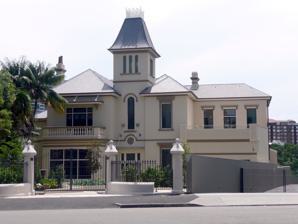
Building: Ashton, Elizabeth Bay
Country: Australia
Year built: 1875
Historic site in New South Wales, Australia Ashton Location 102 Elizabeth Bay Road, Elizabeth Bay , City of Sydney , New South Wales , Australia Coordinates 33°52′16″S 151°13′47″E / 33.8711°S 151.2297°E / -33.8711; 151.2297 Built 1874–1875 Architect Thomas Rowe New South Wales Heritage Register Official name Ashton and its grounds; Caprera (c.1875–c.1910); Brema or Braemar (c.1910–c.1920); The German Consulate a Type State heritage (built) Designated 19 November 2003 Reference no. 1684 Type Mansion Category Residential buildings (private) Location of Ashton in Sydney Show map of Sydney Ashton, Elizabeth Bay (Australia) Show map of Australia Ashton is a heritage-listed mansion located at 102 Elizabeth Bay Road in the inner eastern Sydney suburb of Elizabeth Bay , New South Wales , Australia. It was designed by Thomas Rowe and built from 1874 to 1875. It is also known as Ashton and its grounds and Caprera (c.1875–c.1910); Brema or Braemar (c.1910–c.1920); The German Consulate . a The property is privately owned. It was added to the New South Wales State Heritage Register on 19 November 2003. History Elizabeth Bay had been the site of a fishing village established by Governor Macquarie in c. 1815 for a composite group of Cadigal people under the leadership of Bungaree (d.1830). Elizabeth Bay had been named in honour of Elizabeth Macquarie . Sir Thomas Brisbane , Governor 1821–25, designated Elizabeth Bay as the site of an asylum for the insane. Governor Darling granted Colonial Secretary Alexander Macleay 22 hectares (54 acres) at Elizabeth Bay in 1826. From 1826–1926 the subject land was part of Macleay's estate, in which he built his mansion in the 1830s to the west. Built well before the house, the estate was widely considered at the time (1820s on) as "the finest house and garden in the colony". Its wood walks bordered the estate on its eastern side (and later the site of Ashton ). Description Ashton comprises a two-storey, late Victorian Italianate harbour side villa in its original grounds. The property addresses Elizabeth Bay, Elizabeth Bay Road and The Esplanade. It features a prominent tower visible from both Elizabeth Bay Road and Beare Park and is known as a local landmark. The house has been extended and renovated a number of times but still retains many of its original Victorian features and details. Many of these additions are significant in themselves due to their association with particular historic occupants of the place. The original section of the house is of rendered brick with struck courses built on a basement podium of sandstone ashlar . Later additions are of rendered brick with struck courses well matched to the original building. Roofs are generally slate. Basement floor is a recent concrete slab with upper floors of timber. The masonry tower features a distinctive, steep pitched roof with cast iron cresting. Joinery throughout appears to be cedar with very recent modifications of undetermined timber. An associated 1920s building on the site, Esplanade Cottage, was demolished without authorisation some time after 1999. Its footings and remnant walls and landscape remain in situ. This building addressed The Esplanade. The grounds contain nineteenth-century sandstone walling and garden terracing, with views across Beare Park to Sydney Harbour . The front garden and carriage loop facing Elizabeth Bay has been modified but retains some original plantings, including curly palm ( Howea belmoreana ), Lord Howe Island palm ( H. fosteriana ). Condition As at 17 December 2003, the house is currently in poor condition due to extensive roof damage in the 1999 hail storms and subsequent neglect. The upper floor ceilings are generally lost but representative ground floor ceilings remain. Most joinery is intact in situ or labelled and stored on site. Most chimney pieces remain in situ. The fabric retains evidence of earlier uses, services and finishes. Recent unauthorised works and demolitions do not preclude a high quality conservation of the place. An associated building on the site, Esplanade Cottage, was demolished without authorisation some time after 1999. Its footings and remnant walls and landscape remain in situ. Many of the early twentieth century additions to the Rowe's original build of the house are generally related to significant occupants and so contribute to the overall significance of the item. A lack of maintenance in the second half of the twentieth century and unauthorised works post 1999 have left the fabric in poor condition but structurally sound. Sufficient original fabric, site and documentary evidence survives to facilitate conservation and interpretation of the place. Modifications and dates The following periods correspond to the different names given to the house by its different owners as revealed by documentary research. Caprera Period (CP) 1871–1902 This represents the original house built and lived in by Thomas Rowe after he moved from Tresco before 1875. A photograph dated 1885 shows that no additions had been built to the northern or southern sides of the house, apart from a narrow awning at basement level on the south and a small gabled porch at ground floor level on the north. The outline of the house including these minor structures is shown on the 1908 survey along with stables on the western boundary. This plan indicates that immediately to the north of the front door there may have been a verandah or porch. Caprera was described in 1891 as "three storey" indicating that the current basement level was inhabited. It seems likely that the basement level housed the kitchen and servants quarters. Braemar Period (BP) 1903–1921 After Thomas Rowe's death in 1899 the property was rented to various tenants including G. H. Boner. Later it was purchased by Boner, who applied to carry out building works in 1908. It is possible this work included the single storey extension to the south west corner of the house and the two storey extension to the north of the front door and tower. F. A. Lohmann purchased the property in 1909 and it became known as Braemar during this period of German influence. Ashton Phase 1 (AP1) 1921–1929 After being confiscated from German ownership at the end of World War I the house was purchased and occupied by Charles Henry Hoskins , proprietor of the Hoskins Iron and Steel Company. Hoskins introduced the name Ashton for the place. He added to the northern end of the house, built two motor garages and a separate cottage to replace the stables and probably built the bay window addition to the library and balcony over. The cast iron detailing of the rear first floor balcony was replaced in timber probably at this time. The ground floor room behind the garage may have been the chauffeur quarters or might have accommodated the kitchen relocated from the basement to a more convenient location. Ashton Phase 2 (AP2) 1929–1936 Following the death of Charles Hoskins, Ashton was sold to Leslie Scandrett who added the first floor bathroom to the main bedroom at the south west corner of the house. The Water Board survey from 1934 shows that the large arcaded verandah on the garden front had been added by this time. Ashton Phase 3 (AP3) 1937–2002 Very little was added to the house in this period, although the cottage on the western boundary had been extended by 1954 and the land was subdivided into two lots, although retained under a single ownership. The cottage was demolished and the house has suffered storm damage and deterioration due to lack of maintenance. The surrounding development changed considerably in the last period. The enclave of six similar sized villas designed by Thomas Rowe were reduced to three ( Ashton , Tresco and Kincoppa l) and multi-story flat buildings have been constructed on either side of Ashton. Heritage listing As at 1 October 2003, Ashton represents a rare and intact example of a Victorian Italianate villa in its original grounds situated on the Sydney Harbour waterfront, dating from 1875. Designed by the architect Thomas Rowe as his family home, the house and grounds are a fine example of the major domestic work of this prominent 19th Century architect. Ashton is rare in the State as one of the small group of surviving major domestic works attributed to Thomas Rowe, together with Tresco , Kincoppal , and Heathcote Hall. The building retains its distinctive exterior and interior features and the grounds retain important landscape elements, which contribute to the surrounding landscape and relate the property with the other surviving villas of Thomas Rowe. The visual link between the house and Elizabeth Bay that dictated its original siting survives. The house and grounds are a prominent landmark in the locality, visible from Elizabeth Bay, Elizabeth Point, Elizabeth Bay Road, the Esplanade, and other waterfront properties. The house and grounds demonstrate the evolution of the culture, taste, lifestyle and affluence of Sydney's professional and mercantile elite over the period of 1875–1942. Eminent former owners include Thomas Rowe, John Grafton Ross, Charles Henry Hoskins and Sir Cecil Harold Hoskins , who were important figures in the development of Australian architecture and industry, including CSR (Ross), Australasian Gaslight Company (Ross), Australian General Insurance (Ross), Hoskins Iron and Steel Co. (Charles Hoskins), and BHP (Cecil Hoskins). The grandeur, quality, style and situation of the house and grounds provide evidence of the affluence and importance of these figures in Australian architecture and industry. Historically, the property represents one of only two, surviving, intact first-generation subdivisions of the original Macleay Estate, illustrating the first-generation residential development of Elizabeth Point. Ashton was listed on the New South Wales State Heritage Register on 19 November 2003 having satisfied the following criteria. The place is important in demonstrating the course, or pattern, of cultural or natural history in New South Wales. Ashton demonstrates the first-generation subdivision patterns and residential development at Elizabeth Point. It represents one of only two intact, surviving, first generation subdivisions of the original Macleay family Estate, which was subdivided by the Macleay family from the 1840s. Its original allotment boundaries are still legible and under one ownership, despite subdivision into two lots. The house and grounds provide evidence of the development of Australian architecture during the 19th Century, as a fine example of a Victorian Italianate villa on Sydney Harbour designed by the prominent architect of this era, Thomas Rowe. The place has a strong or special association with a person, or group of persons, of importance of cultural or natural history of New South Wales's history. Ashton is significant for its association with eminent former owners including Thomas Rowe, Joseph Ross, and the Hoskins family who were major steel manufacturers and associated with the development of BHP. The grandeur, quality, style and situation of the house and grounds demonstrates the professional and economic standing of these figures achieved by the time of their residency in Ashton and their importance in the development of Australian architecture or industry. Designed by the architect Thomas Rowe as his family home (after Tresco ), the house and grounds of Ashton also provide evidence of the architectural accomplishments, personal tastes, lifestyle, and economic and social position of this prominent 19th Century architect during the 1870s. Rowe's architectural practice became one of the largest and most important architectural practices of the nineteenth century, with work in Bathurst , Orange , Goulburn , Newcastle and Brisbane as well as Sydney. He became well-known for his commercial buildings, arcades, churches and large private residences. Rowe was a founder of the Institute of Architects in 1871, and served as its president in 1876–1889 and 1895–1897. He was an alderman on the Sydney City Council in 1872–1876 and the first mayor of Manly in 1877. He was also a first lieutenant in the Engineer Corps in 1872 and lieut-colonel in 1886, hence the name "Colonel". He lost his fortune in the 1893 depression and died almost penniless in his house, "Mona" in Darling Point in January 1899. The first known following resident of Ashton was Joseph Grafton Ross, company director and son-in-law of newspaper proprietor, John Fairfax . He was chairman and director of various companies, including CSR, Australasian Gaslight Company, Mercantile Bank of Sydney, Australian General Assurance Co, helped establish the Prince Alfred Hospital, and served on many committees for charitable organisations. Oskar Plate was a wealthy and prominent member of Sydney's German born community at the beginning of WWI. As the Sydney-based agent for the Norddeutscher Lloyd Steamship Company, Mr Plate fell into a small category of men targeted by the government for internment and eventual deportation as a means of ensuring that "enemy firms" which had been ordered closed by the Commonwealth could not reopen once the war had ended. He was interned during the war after a campaign by the tabloid media of the time and was deported in 1919. Ashton was subsequently impounded by the state Ashton was later owned by the prominent steel manufacturer, Charles Henry Hoskins and his family between 1920 and 1929, including his son Cecil Harold Hoskins (later Sir). G and C Hoskins Ltd (later, Hoskins Iron and Steel Co Ltd, then Australian Iron and Steel Ltd) supplied and laid the pipes for the Sydney water supply and later shared the contract to supply to 350 miles of pipe for the Perth to Coolgardie water supply. In 1907 the company took over the Lithgow Ironworks and became a major competitor of BHP. The company built an integrated steelworks at Port Kembla , near Wollongong , in 1928 it merged with Baldwins of England, and in 1935 became a subsidiary of BHP with Cecil Hoskins remaining the General Manager of AIS, and later, director until 1959. Charles Hoskins was an avid car enthusiast, which explains the addition of two motor garages at Ashton in 1921 and 1923. Charles Hoskins died at Ashton in February 1926 and his widow, Emily, continued to live at Ashton until her death in 1928. The place is important in demonstrating aesthetic characteristics and/or a high degree of creative or technical achievement in New South Wales. Constructed in 1875, Ashton is a fine example of a Victorian Italianate harbourside villa in its original setting. Such villas, once common around Sydney Harbour, are now rare. The villa has survived relatively intact with a number of additions and is structurally sound, although currently in a poor state of repair from hail damage in 1999 and subsequent neglect. Ashton represents a rare example of Thomas Rowe's major domestic work, forming one of the small group of surviving major domestic works attributed to Thomas Rowe, including Tresco (the earlier home of Rowe), Kincoppal and Heathcote Hall. It demonstrates the careful control by Rowe of the overall character of the streetscape and vistas to, and from, the buildings. It is a prominent landmark in the locality, visible from Elizabeth Bay, Elizabeth Point, Elizabeth Bay Road, the Esplanade, and other waterfront properties. Ashton has aesthetic significance for the picturesque massing and exterior decoration of elements such as the tower with its steep slate roof and cast iron cresting. It features some unusual and distinctive interior features such as the staircase and moulded cedar architraves and retains its original iron palisade fence and gate piers onto Elizabeth Bay Road. Ashton retains its large garden with lawn terrace, sandstone walling and steps facing Beare Park and the harbour. Later additions to the building, such as those built by Charles Hoskins, contribute to the aesthetic and historic significance of the item. Ashton and its grounds make an important contribution to the surviving historical landscape and character of Beare Park and Elizabeth Point. The sandstone walling and terracing at Ashton is likely to be the work of Italian stonemasons employed by Thomas Rowe for his own garden at Tresco and for the other villas he designed and built at Elizabeth Point in the 1860s and 1870s. In this, the surviving garden stonework forms a significant group with other sandstone remnants surviving in the grounds of Tresco and Kincoppal , the other villas designed by Thomas Rowe at Elizabeth Point. The property retains its views into and out from the house, which are significant as the house was intentionally sited to take advantage of the outlook across Elizabeth Bay. The place has a strong or special association with a particular community or cultural group in New South Wales for social, cultural or spiritual reasons. Ashton is likely to retain meaning for previous residents including members of the Rowe and Hoskins families, and other families who lived in the house. Ashton is a well-known landmark in the community, contributing to the community sense of place. Regard for Ashton has been indicated by the number of concerned submissions from the community and elected representatives regarding the conservation, disrepair and sale of the property. Community memory of the occupation of the house by German merchants during the 1920s appears to persist in the apparently mistaken belief amongst many locals that the place was once the German Consulate. This local folklore may indicate a high level of community interest in the place. Community esteem is also indicated by its inclusion in the South Sydney Council LEP as a heritage item. The place has potential to yield information that will contribute to an understanding of the cultural or natural history of New South Wales. Ashton lies within the grounds of the former Macleay Estate, although it appears to be located outside of the documented extent of Alexander Macleay's landscaped gardens. Maps of the Macleay Estate do not indicate the presence of any early paths or structures in the area around Elizabeth Point. With the upheaval of the site for the building of the house and the garden terracing, it is unlikely that evidence of either Aboriginal occupation or early European occupation survive on the site. Identified archaeological potential on the site dates from the era of the present house and grounds, including the foundations of the 1920s Esplanade Cottage that was formerly located on the lower terrace. The place possesses uncommon, rare or endangered aspects of the cultural or natural history of New South Wales. Ashton is rare on the Sydney Harbour waterfront as a surviving example of a Victorian Italianate maritime villa in its original setting. The property is rare in Elizabeth Bay as one of two intact surviving first generation subdivisions of the original Macleay Estate. It is rare in the State as one of the small group of surviving major domestic works attributed to Thomas Rowe, together with Tresco (1869), Kincoppal (c.1869) and Heathcote Hall (1887). The fabric of the house retains some rare evidence of domestic taste and household management as it was not subject to major extension or refurbishment after 1942. The place is important in demonstrating the principal characteristics of a class of cultural or natural places/environments in New South Wales. Ashton and its setting is representative of the evolution of the culture, taste, lifestyle and affluence of Sydney's professional and mercantile elite over the period 1875–1942. The house and grounds represent a fine example of a late nineteenth century waterfront mansion designed in the Victorian Italianate style, and represent the first generation residential subdivision and development of Elizabeth Point. See also Architecture portal Australian residential architectural styles Notes ^a : Popular local name; not supported up by historical research. References